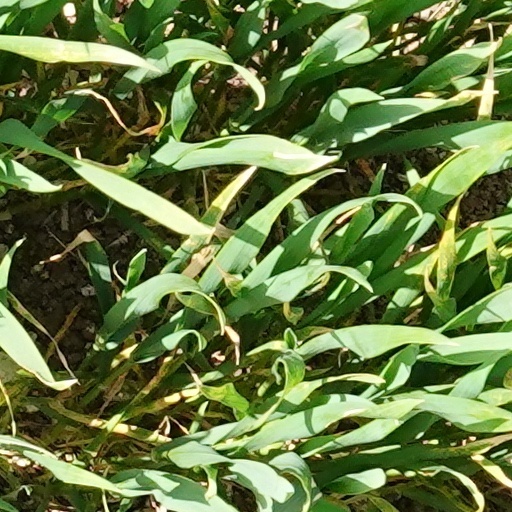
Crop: wheat